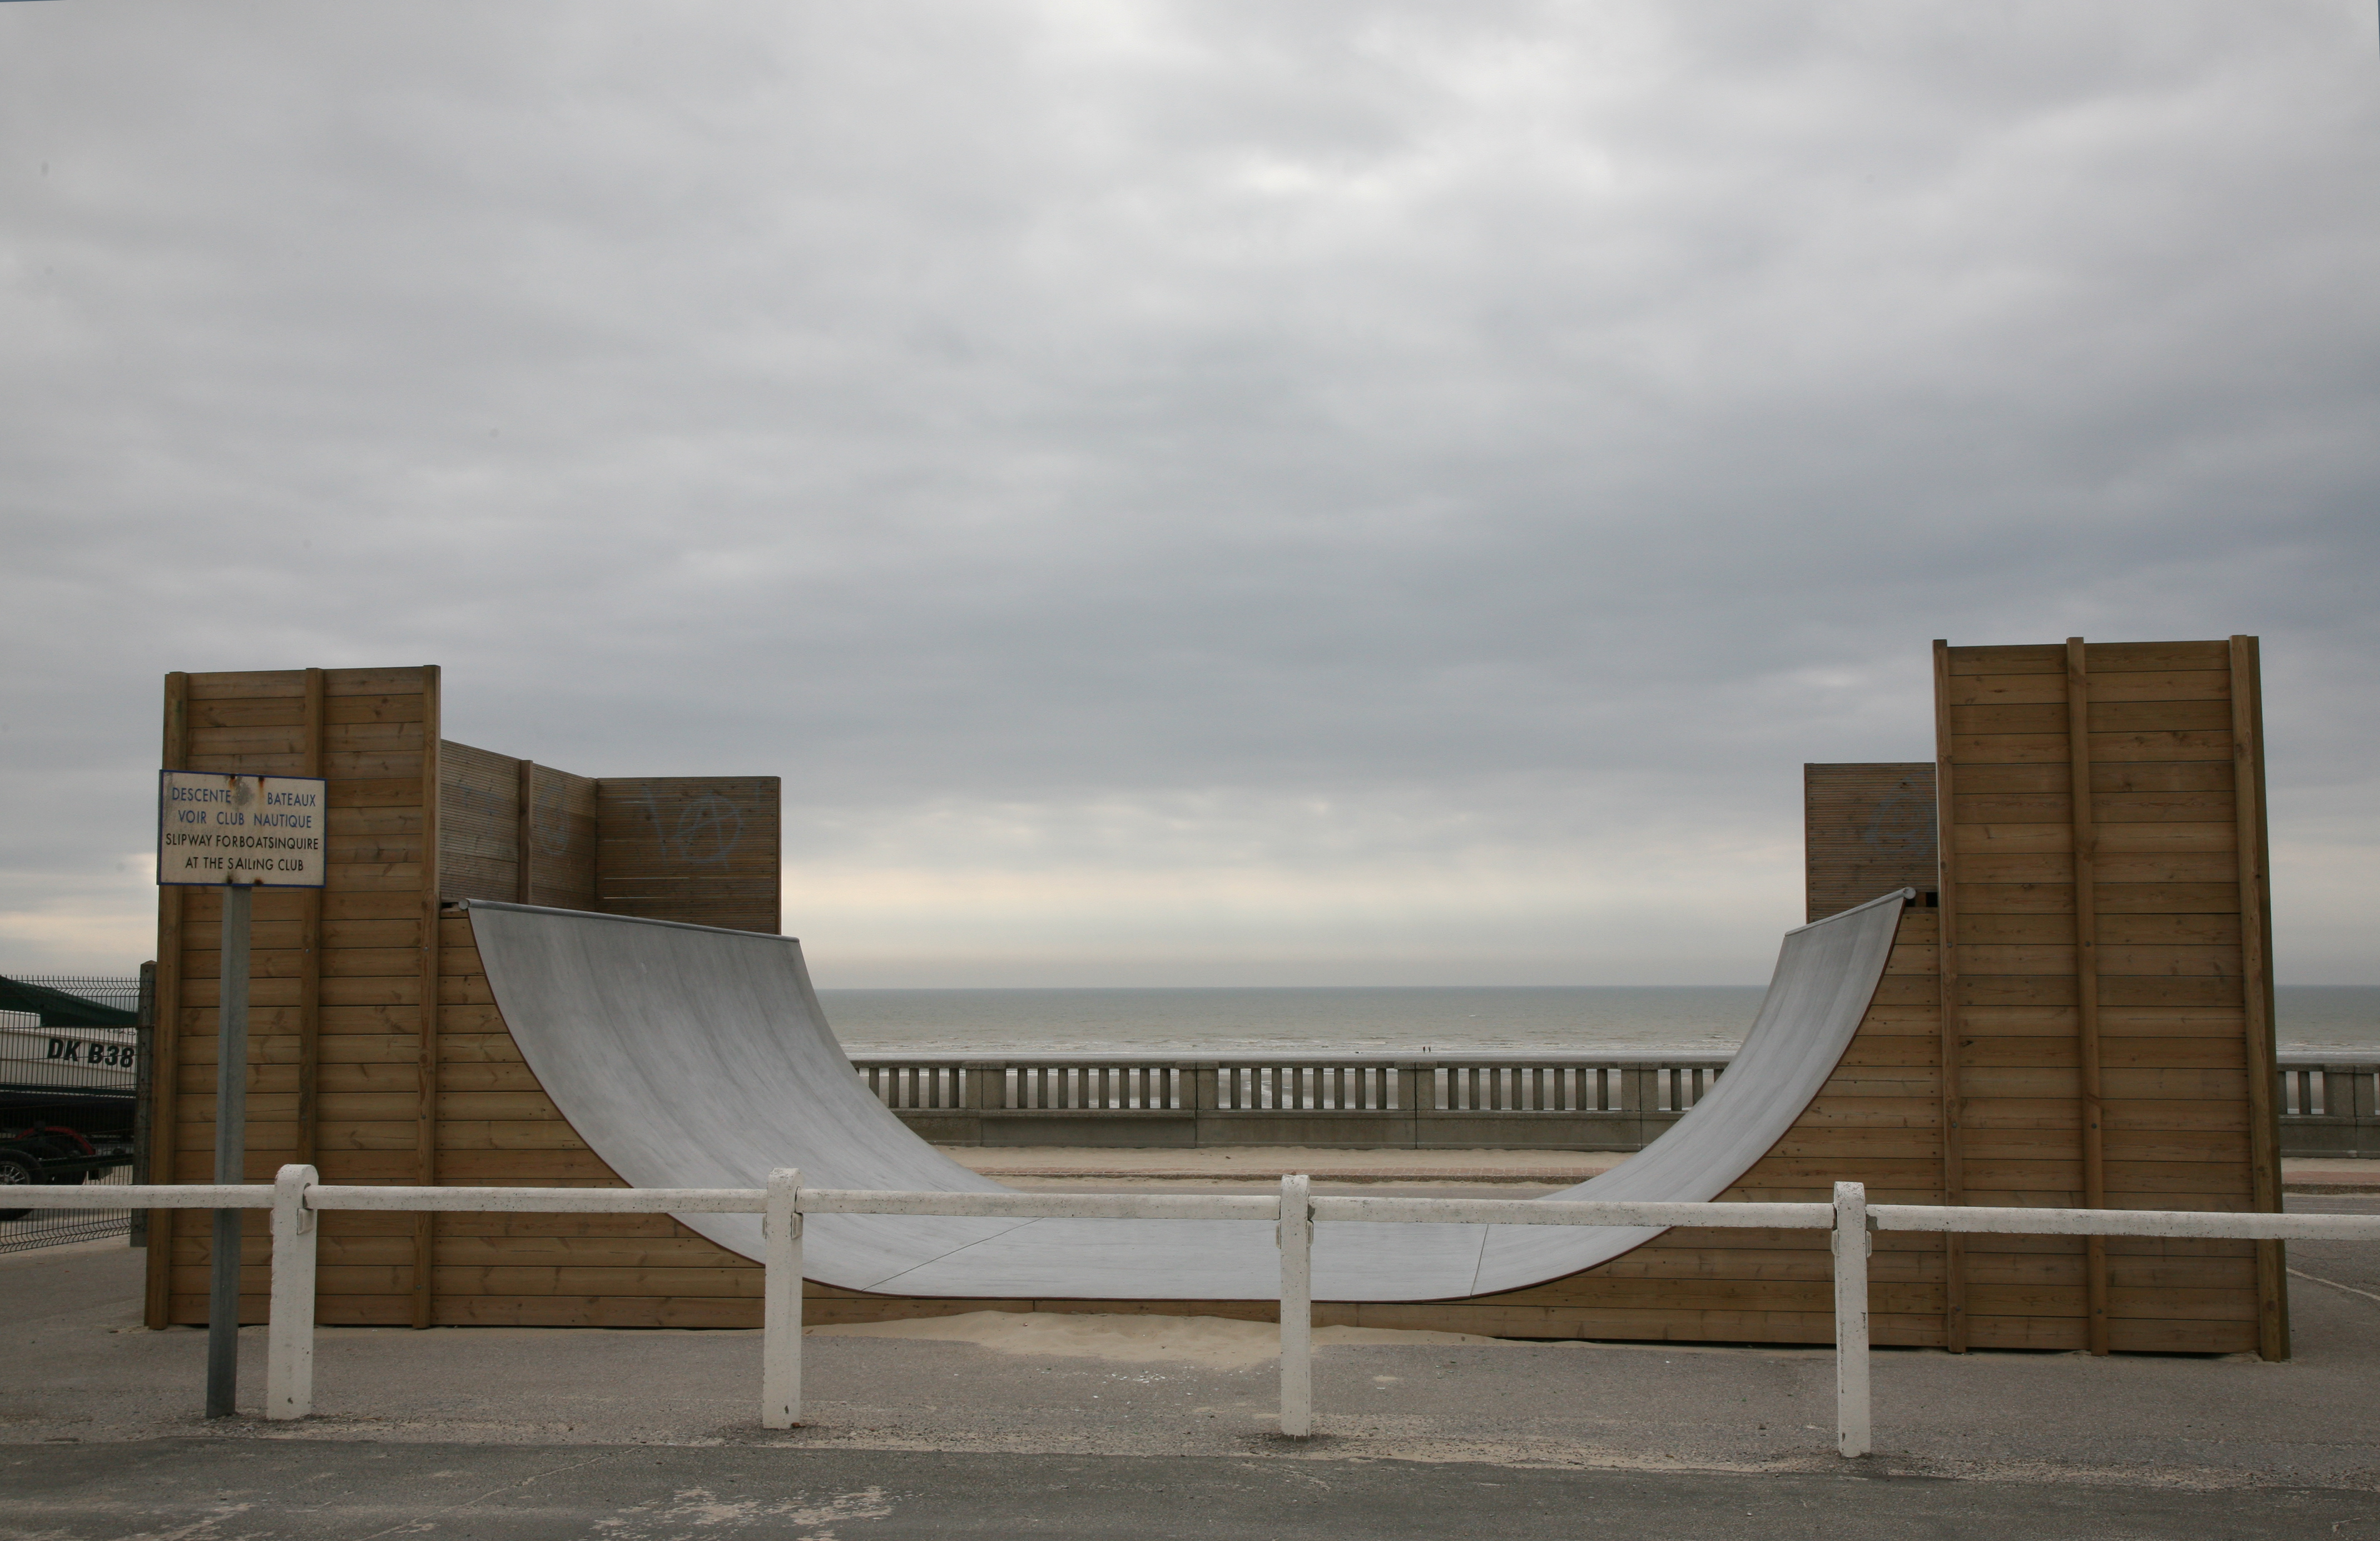
architecture, wood, france, furniture, plage, frontdemer, pasdecalais, cotedopale, stellaplage, trpied, cucq, rollerskate